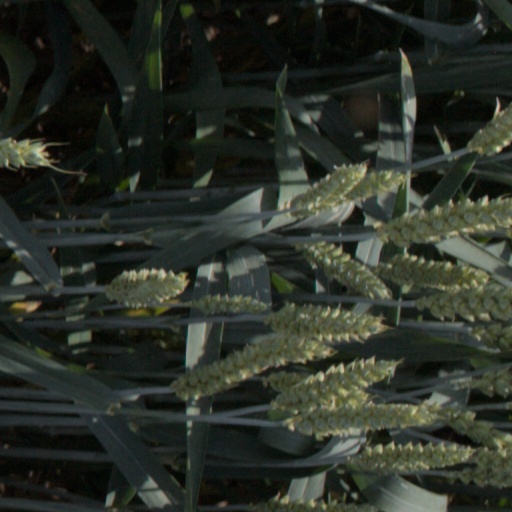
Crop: wheat